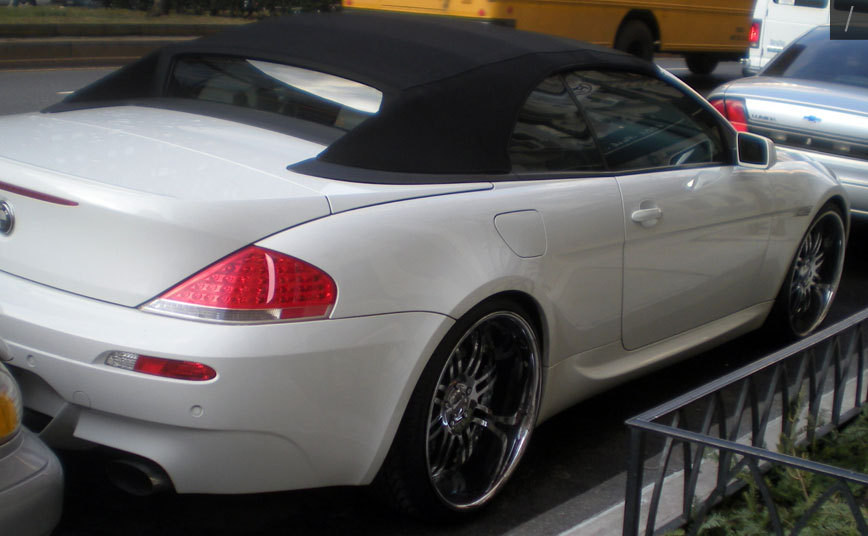
Car model: 2010 BMW M6 Convertible